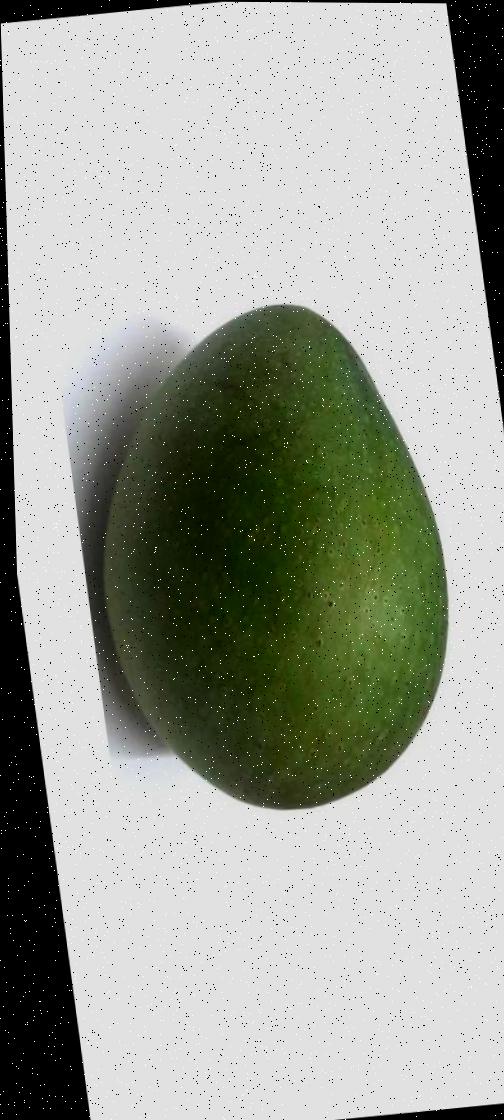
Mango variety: Ashshina Zhinuk